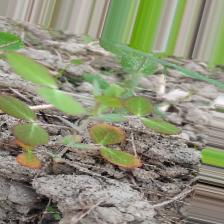
Label: Lentil Rust